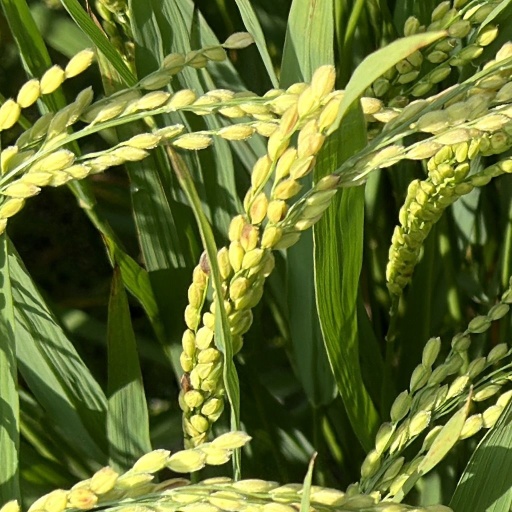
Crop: rice